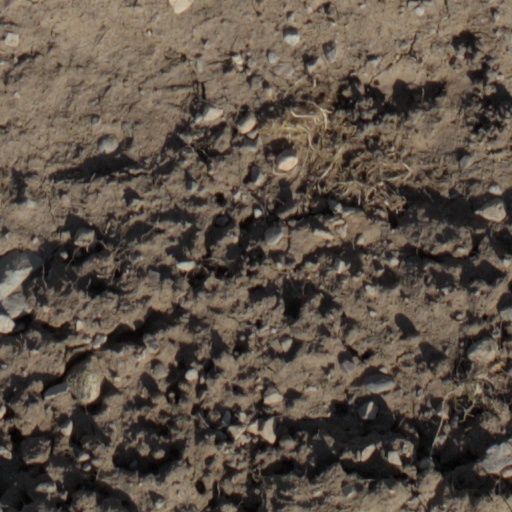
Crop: wheat